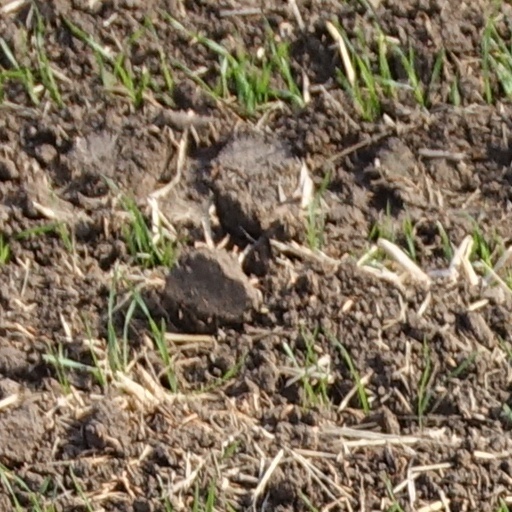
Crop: wheat